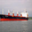
Label: ship